Ankylosauridae

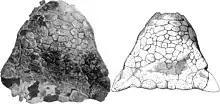
Skull of first known ankylosaurid specimen, belonging to "Ankylosaurus"

Barnum Brown and Peter Kaisen discovered the first ankylosaurid genus, "Ankylosaurus", in 1906 in the Hell Creek Beds in Montana. The fossil material they found was a portion of the skull, two teeth, some vertebrae, a distorted scapula, ribs and more than thirty osteoderms. Reconstruction of the specimen was initially met with skepticism by those who believed it to be at least very close to, or completely a part of the genus "Stegopelta", and Brown himself placed it within the suborder Stegosauria.